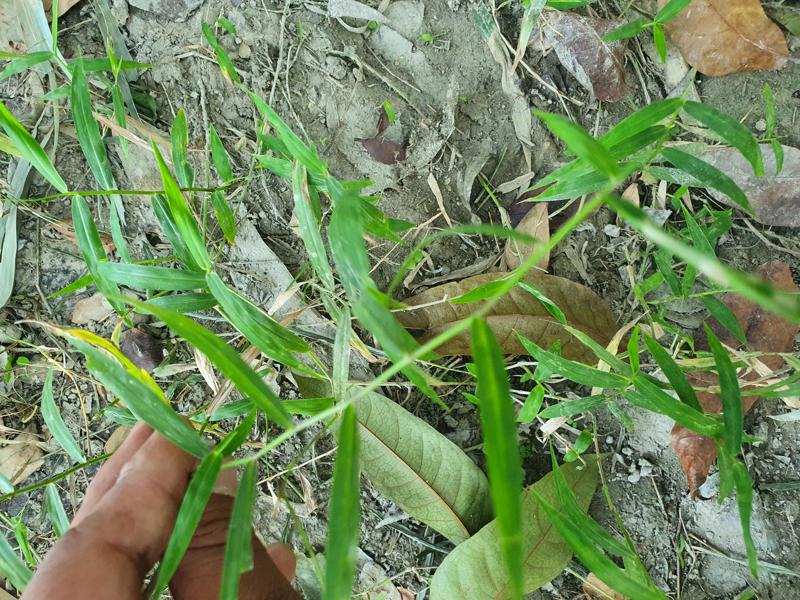
Weed species: Panicum repens